Deniz Gezmiş

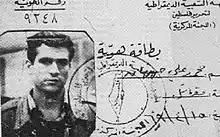
The identification of Deniz Gezmiş, issued by Democratic Front for the Liberation of Palestine and given during guerrilla training in 1969

Gezmiş reported that "Yön" magazine had very significant effects on his adoption of socialism. After joining the Workers Party of Turkey, he studied law at Istanbul University in 1966. In the summer of 1968, he and around 15 other students founded the Revolutionary Student Union. He also founded the Revolutionary Jurists Organisation.